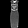
Label: Dress